St Mary's Church, Bridgwater

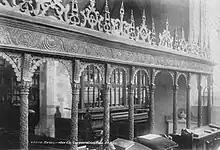
The Corporation Screen in 1901

The main treasure of the church is its extremely rare and uncommonly large altarpiece; a 17th century painting depicting the Descent from the Cross. The painting was given to the church in 1780 by Lord Anne Poulet, who acquired it when the ship that carried it docked at Plymouth. Poulet gave the painting to the church; its history and painter are the subject of much debate.